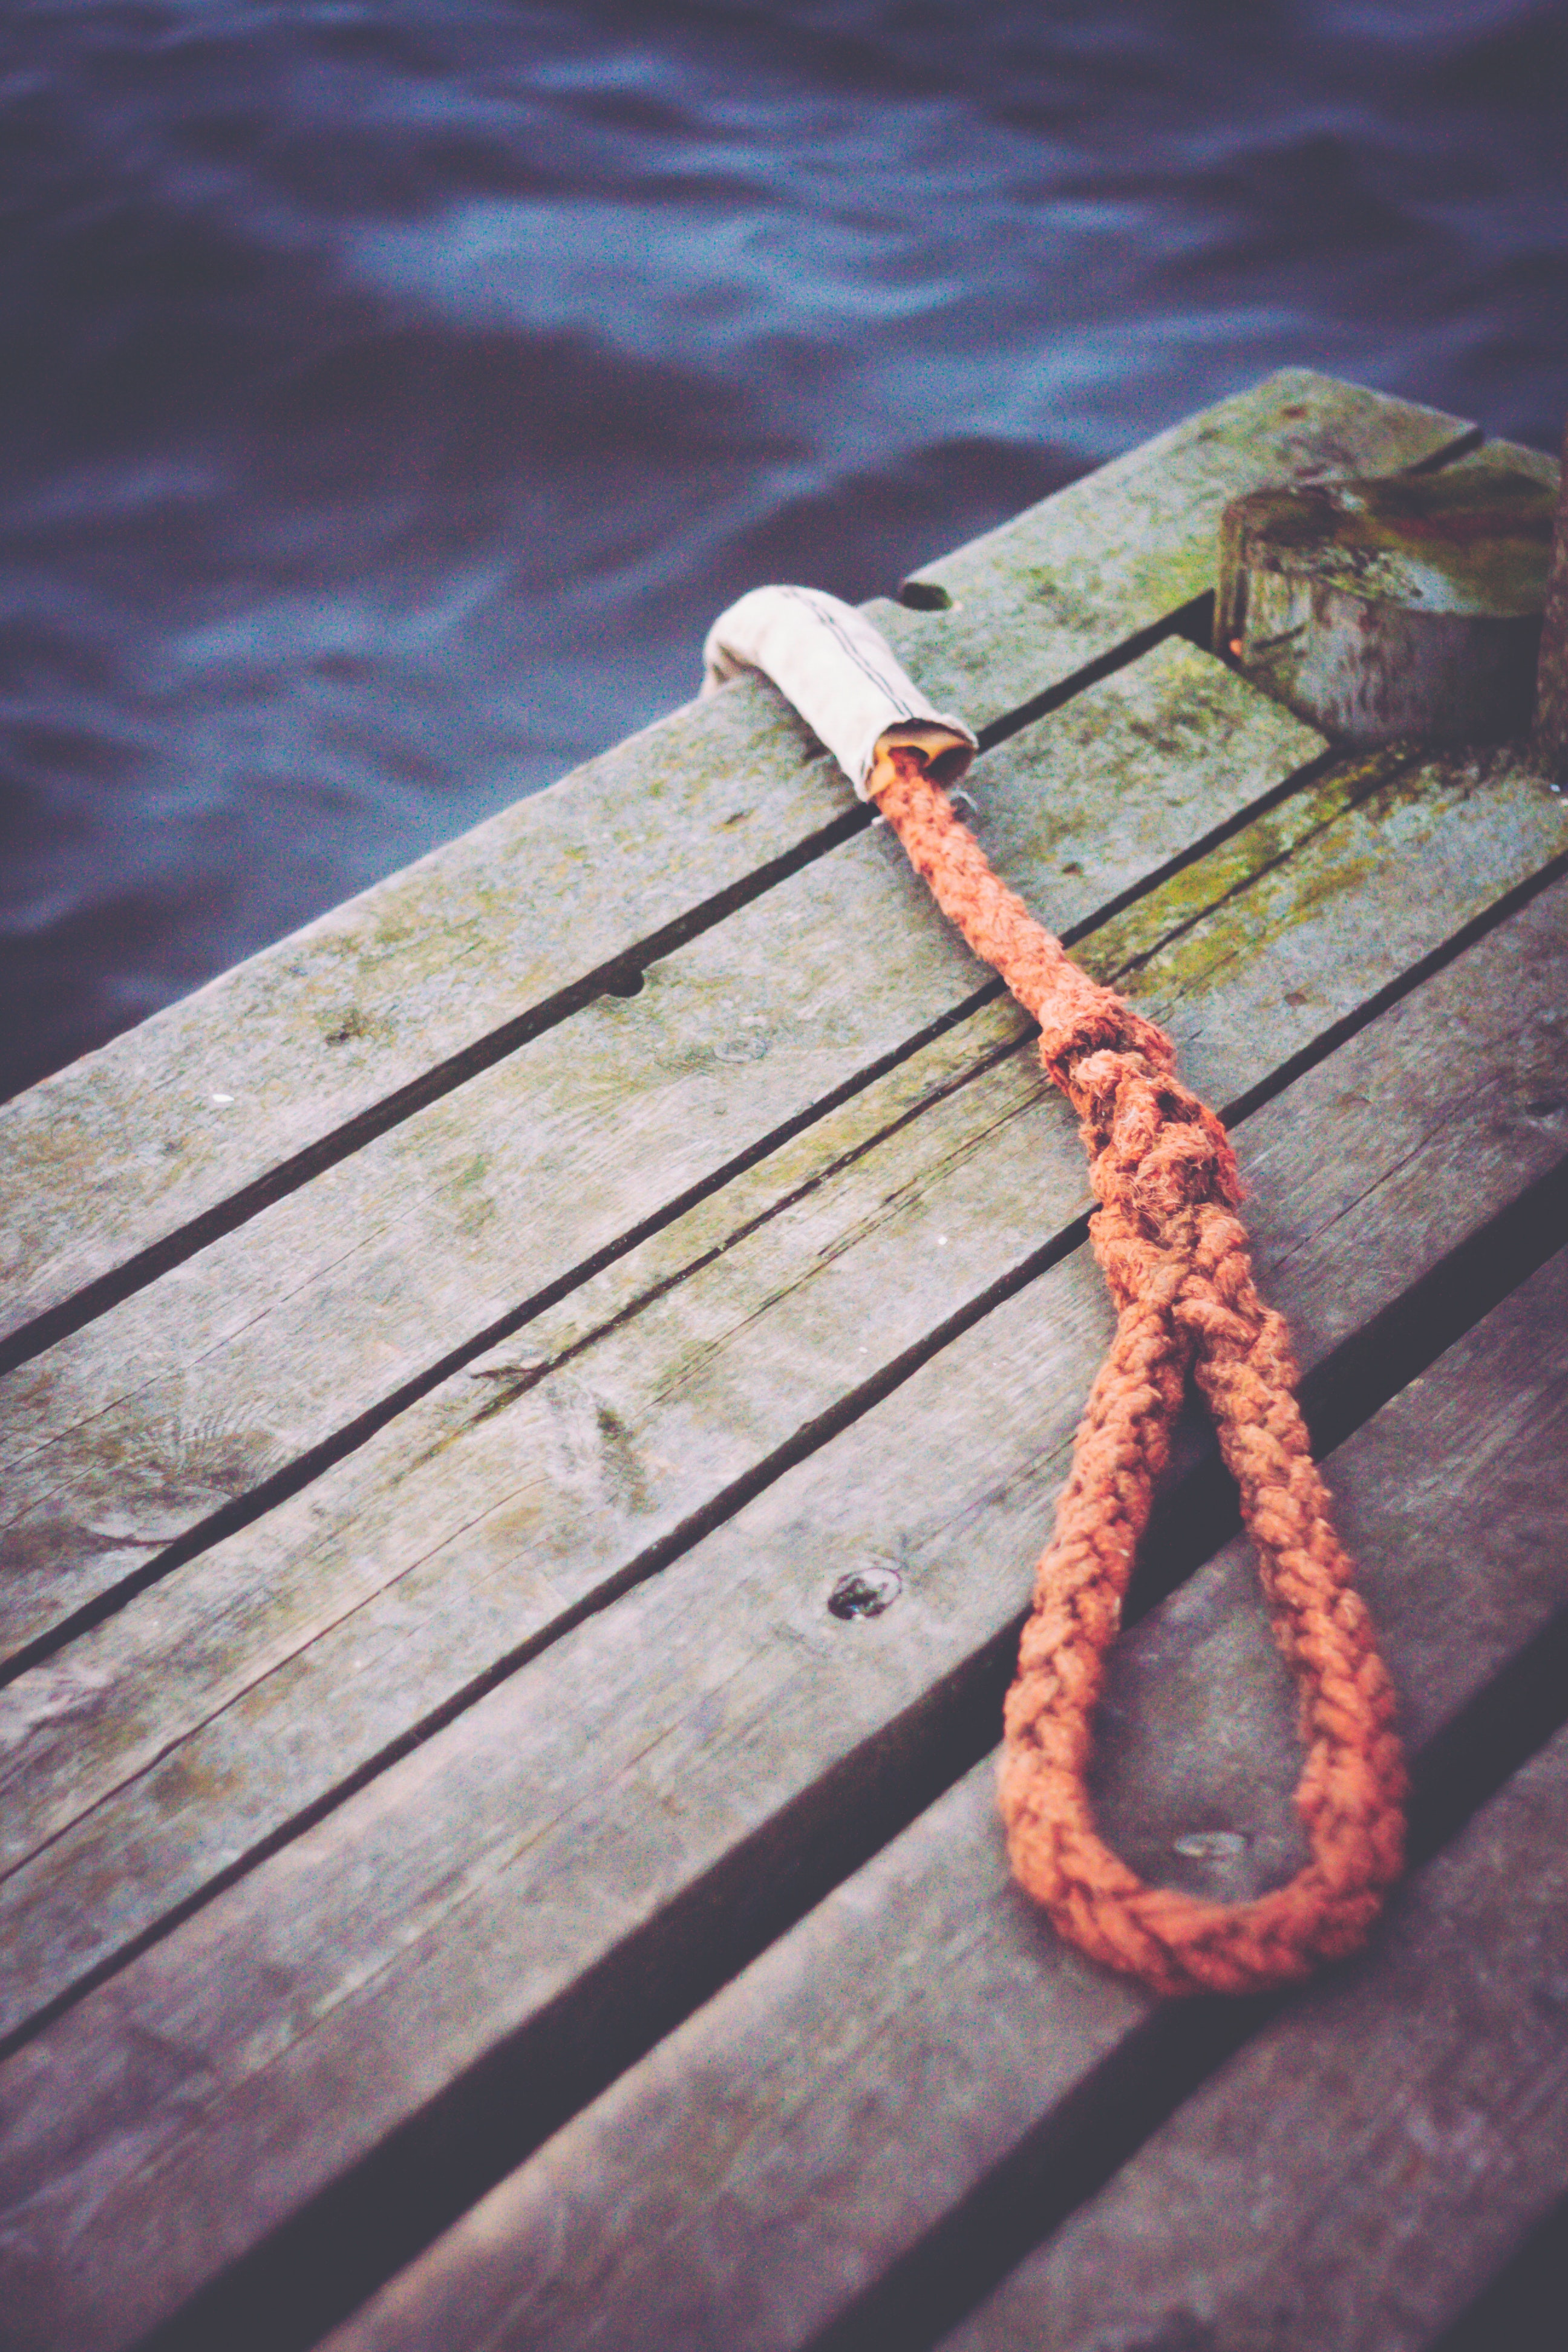
rope, rust, water, metal, wood, chain, boats and boating equipment and supplies, still life photography